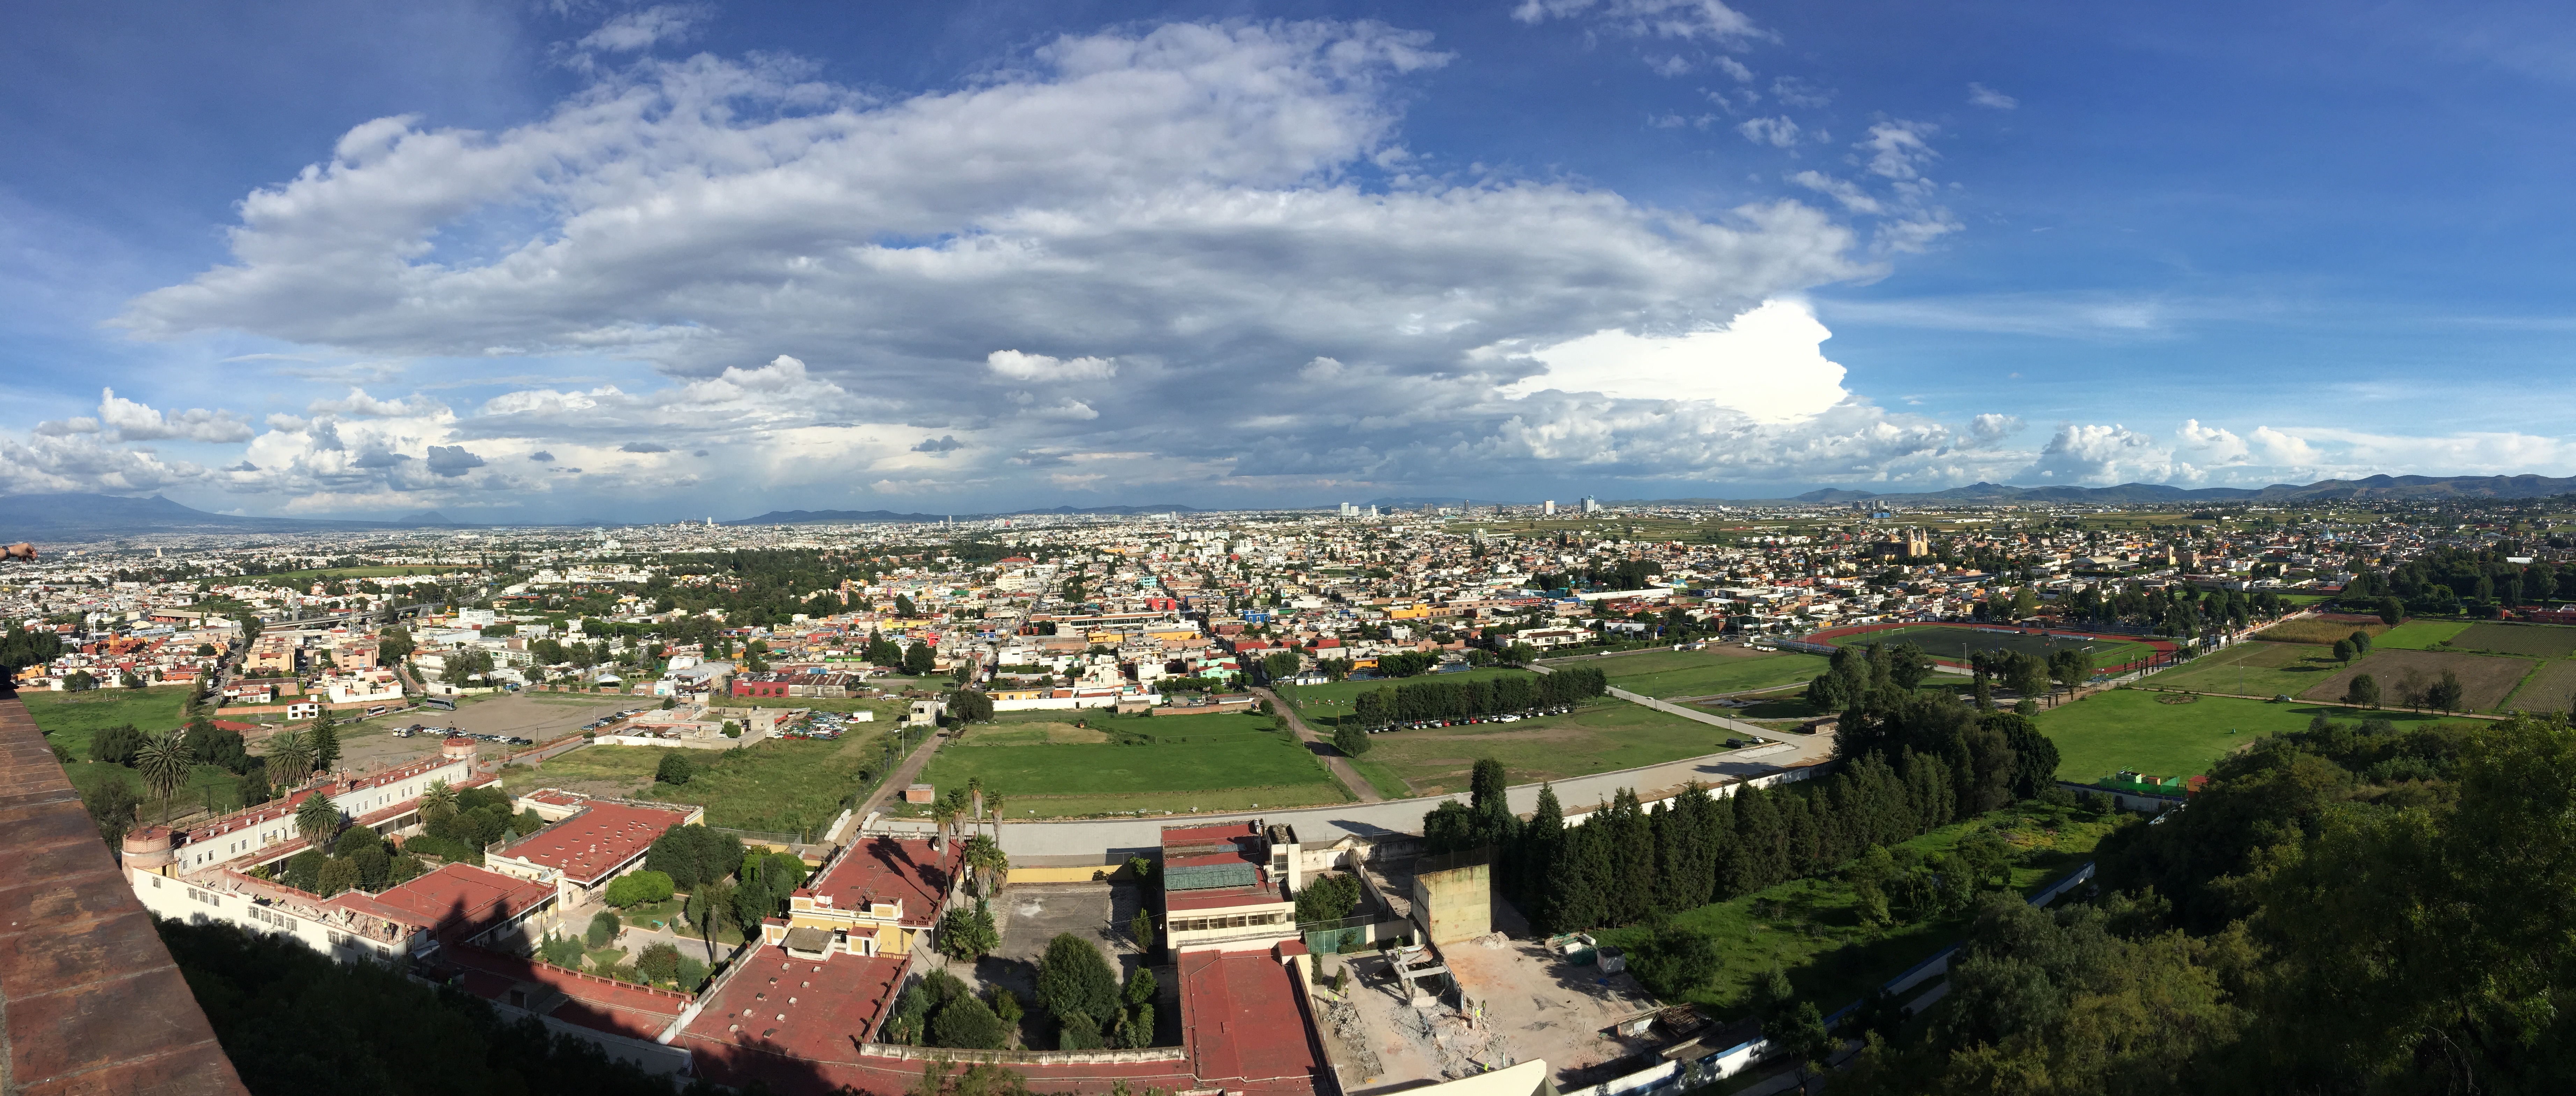
skyline, photography, town, city, cityscape, panorama, suburb, landmark, estate, bird's eye view, aerial photography, residential area, human settlement